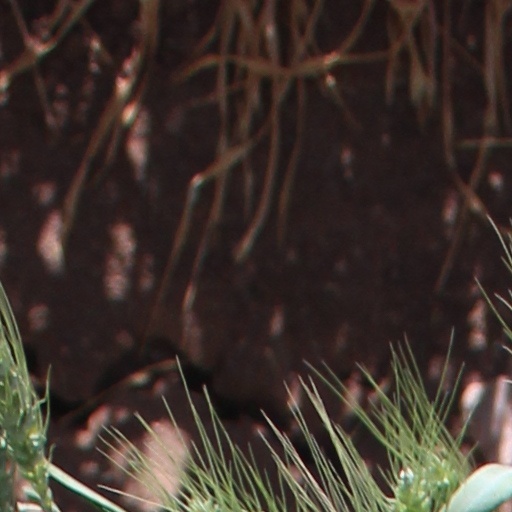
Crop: wheat